Finnish language

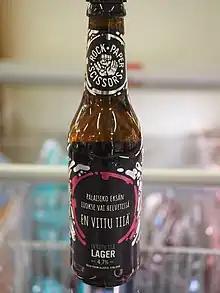
An example of the versatility of Finnish inflection. The label of this beer bottle reads , meaning "Should I return to my ex or burn in Hell - I don't fucking know". The same word can mean either "should I return" or "should I burn" depending on whether it is inflected from ("to return") or from ("to burn").

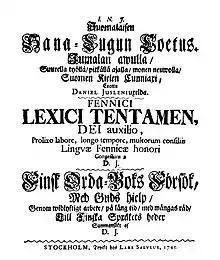
"Suomalaisen Sana-Lugun Coetus" (1745) by Daniel Juslenius was the first comprehensive dictionary of the Finnish language with 16,000 entries.

There are two main registers of Finnish used throughout the country. One is the "standard language", and the other is the "spoken language". The standard language is used in formal situations like political speeches and newscasts. Its written form, the "book language", is used in nearly all written texts, not always excluding even the dialogue of common people in popular prose. The spoken language, on the other hand, is the main variety of Finnish used in popular TV and radio shows and at workplaces, and may be preferred to a dialect in personal communication.